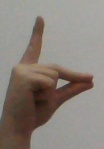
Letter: ta